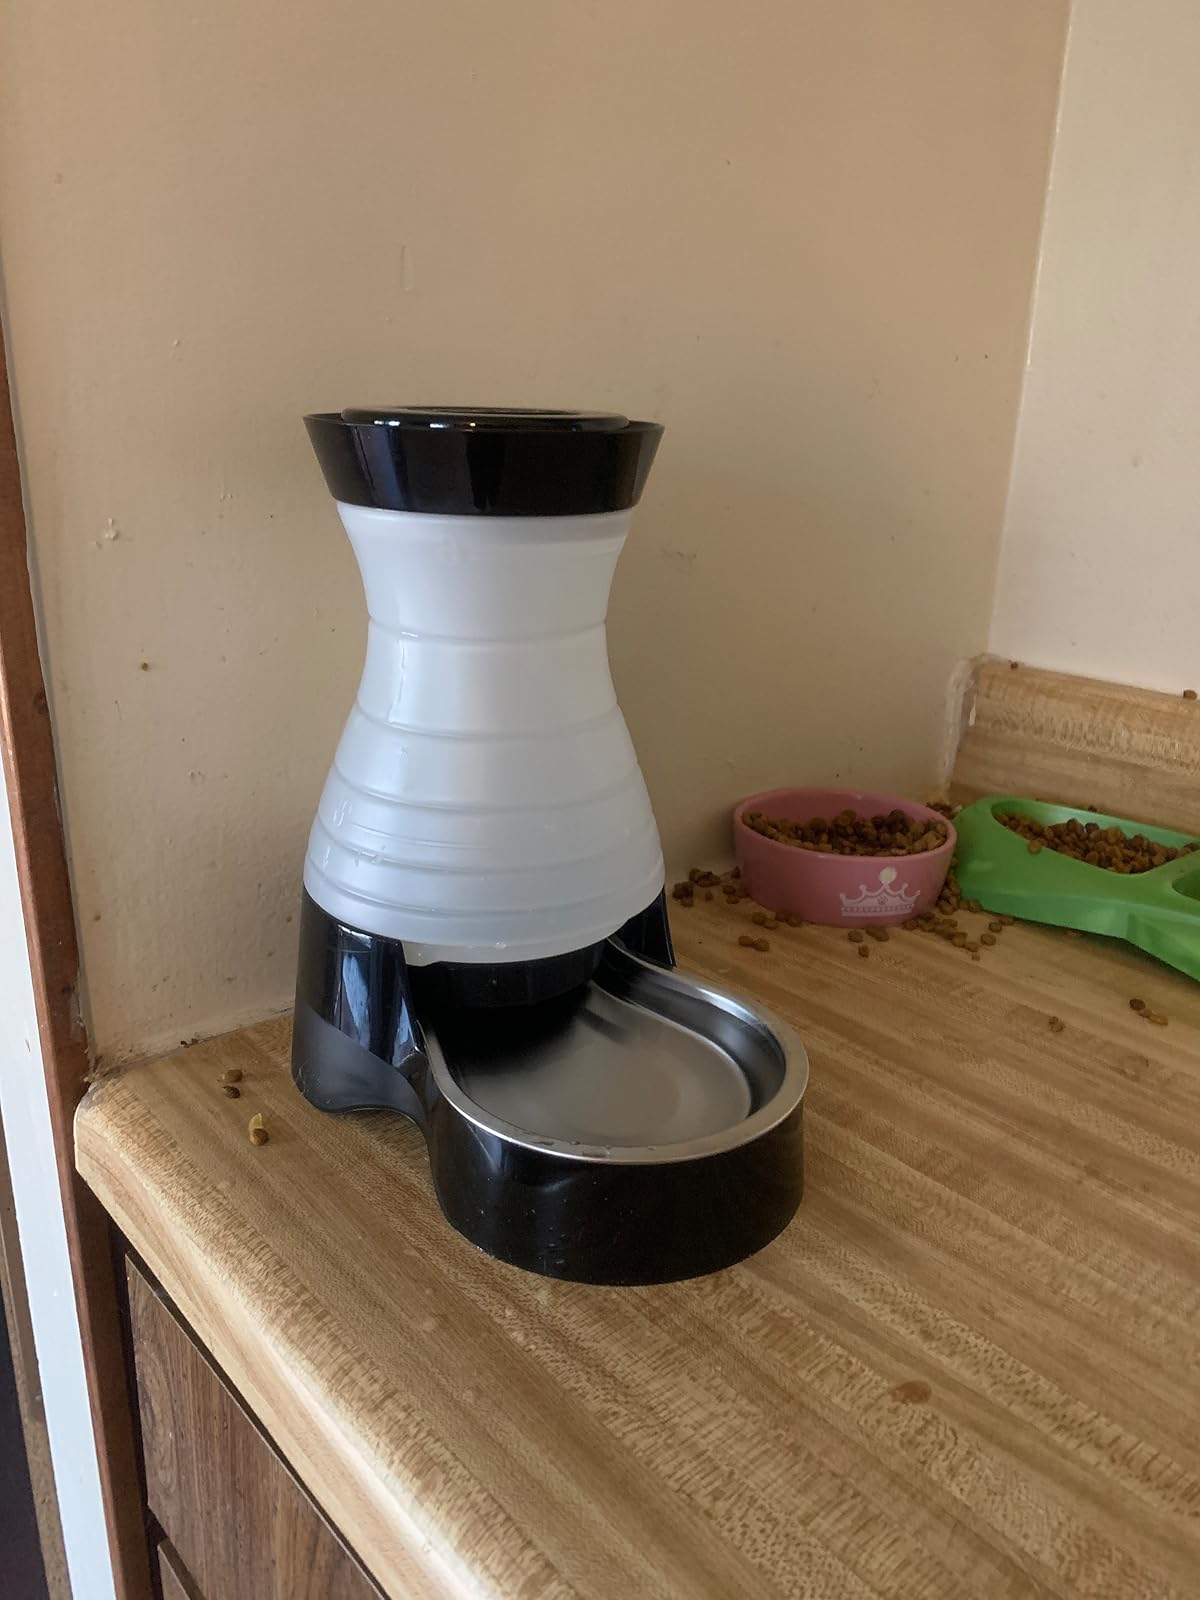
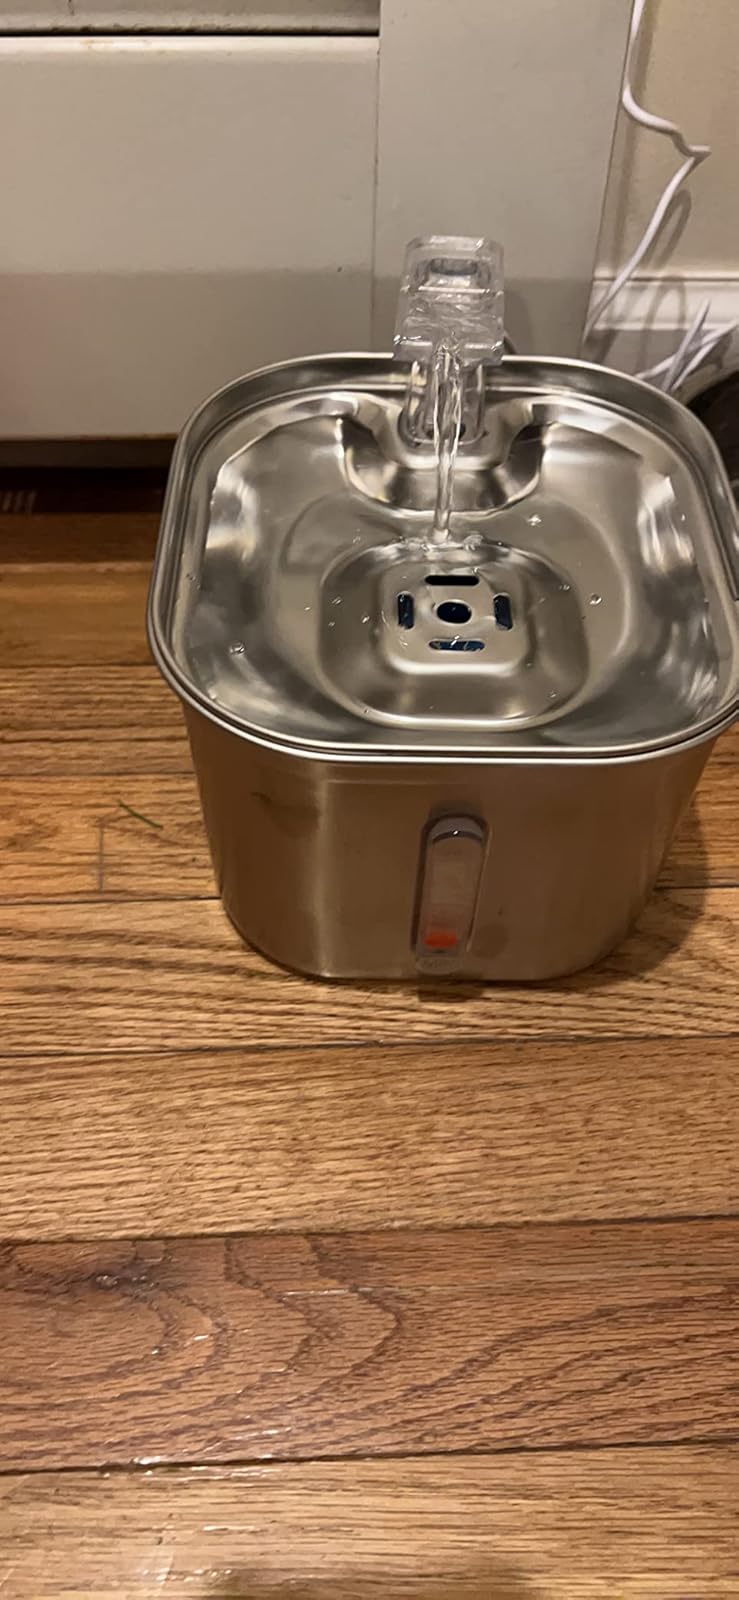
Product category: items_bowl
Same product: no